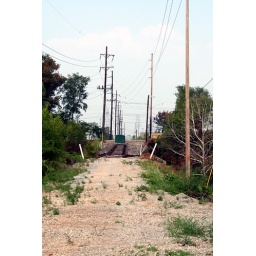
Random train track bridge in Nashville, TN